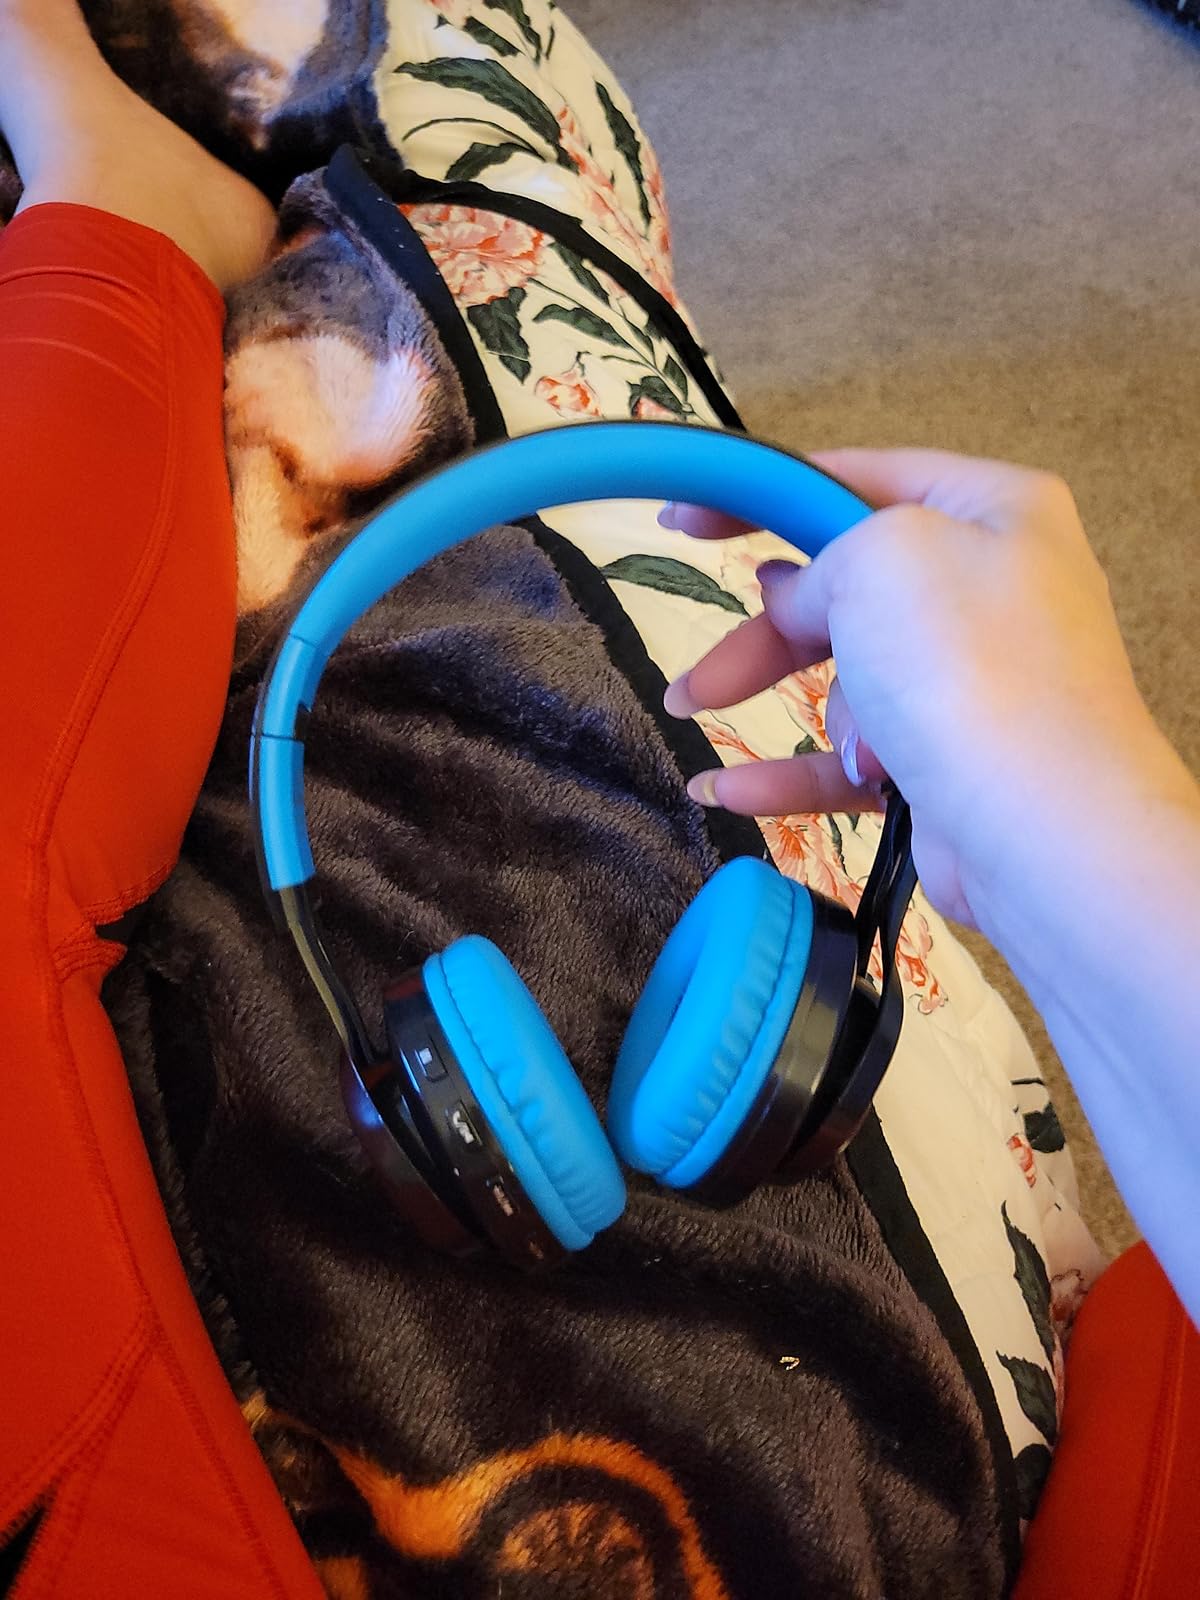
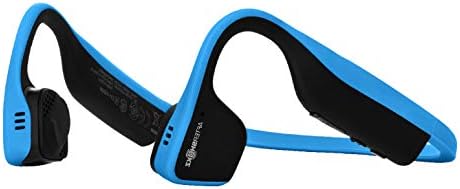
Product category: headphones
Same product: no